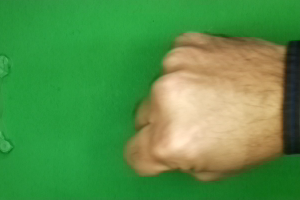
Label: rock